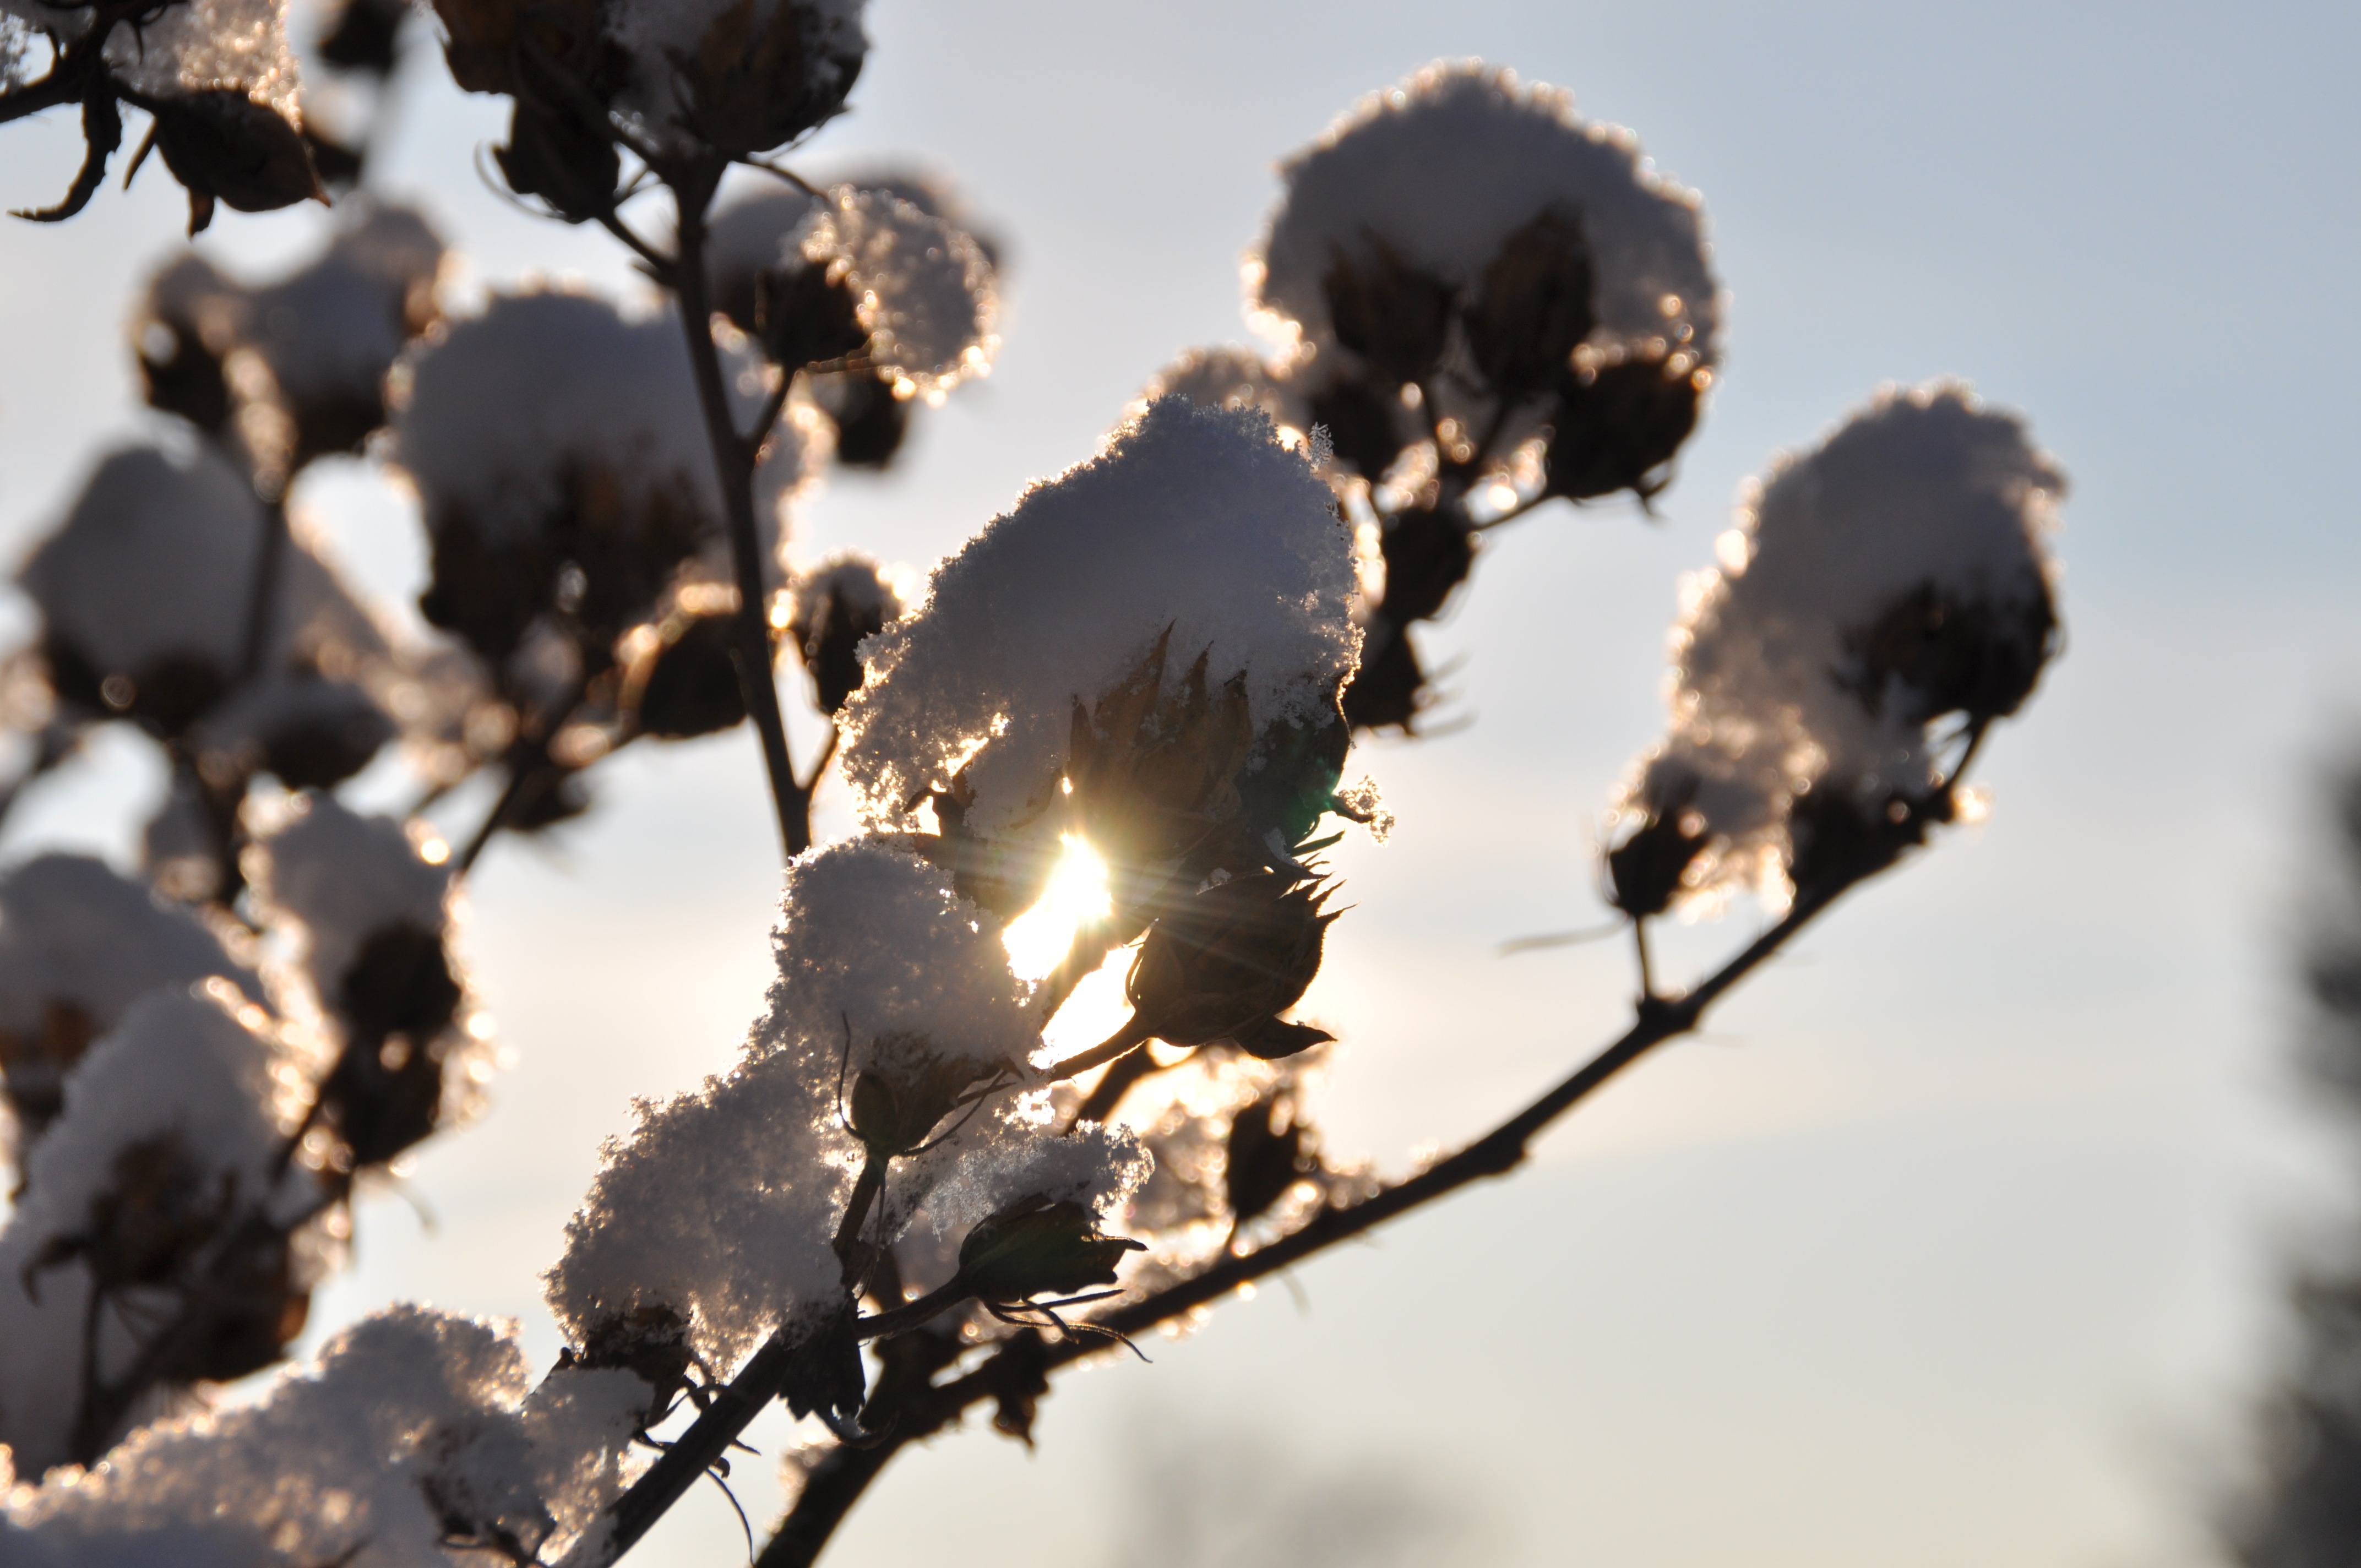
tree, nature, branch, snow, winter, plant, sunlight, morning, leaf, flower, frost, ice, spring, reflection, weather, season, close up, freezing, back light, macro photography